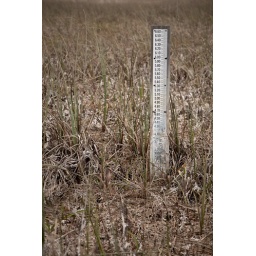
We saw this water gauge near the side of the road in Everglades National Park.